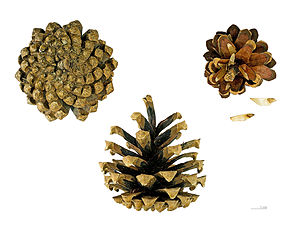
Skovfyr / Naturlige fjender
Skovfyr er et op til 30 meter højt nåletræ, der findes i nåleskove, fortrinsvis på tør, mager bund. Den findes spredt over det meste af Danmark og er hjemmehørende, selvom den i dag kun findes dyrket eller forvildet i Danmark. Skovfyren genkendes let på sin kombination af relativt korte, blågrønne nåle og orange-rød bark. Træet er et lystræ, dvs. at det er lyskrævende. Træet kan blive flere hundrede år gammelt, normalt 150-300 år, med de ældste dokumenterede eksemplarer på godt over 700 år. I Sogndal blev der i 2009 fundet frisk ved i fyrretræer, som døde for snart 700 år siden. Når fyrretræer dør, afgiver de harpiks, der virker konserverende, og også blev benyttet til mumificering i det gamle Egypten. Dermed har fyrretræerne modstået nedbrydning, til trods for det fugtige klima i Sogndal. Mange af de daterede træstammer viste sig at have spiret i det tidlige 1200-tal og levet i over hundrede år, inden de døde omkring 1350.